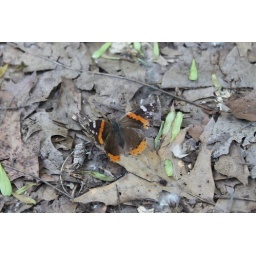
A Red Admiral butterfly was hanging out by the car when we left, so I snagged a shot.